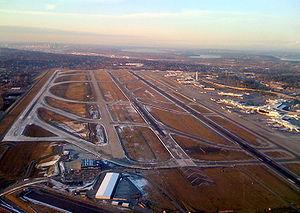
Une voie de circulation d'un aérodrome est une voie délimitée et aménagée pour le déplacement des avions entre les points de stationnement et les pistes.
L'aéroport International de Seattle-Tacoma, également connu en tant que Sea-Tac Airport, est un aéroport américain, plus important de la région du Nord-Ouest Pacifique d'Amérique du Nord. Il tire son nom de la ville dans laquelle il est situé, SeaTac, à une vingtaine de kilomètres au sud de Seattle, dans l'État de Washington.